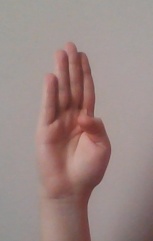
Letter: kaaf